WOUB-FM

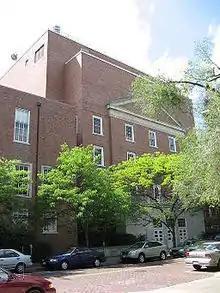
The Radio/Television Building at Ohio University, where WOUB is broadcast

WOUB-FM (91.3 MHz) is a public radio station in Athens, Ohio. Owned by Ohio University, it is the flagship of a five-station network known as Ohio University Public Radio. The studios and offices are on South College Street in Athens.